Felipe Nasr

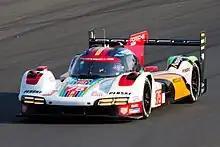
Nasr competing at the 2023 24 Hours of Le Mans. His first as a Porsche factory driver.

In January 2019, Nasr joined GEOX Dragon for the rookie test in Marrakesh, but was unable to participate due to contractual issues. The following month, it was announced Nasr would replace Maximilian Günther from the Mexico City ePrix onwards. Because of Nasr's IMSA commitments, Günther had temporarily returned to his seat at the 2019 Rome ePrix. He made his debut at the 2019 Mexico City ePrix where he finished in 19th place, having run at the back of the pack for the majority of the race. At his second race in Hong Kong, he crashed his car into the wall early in the race, taking out the two Mahindra cars of Pascal Wehrlein & Jerome d'Ambrosio in the process. At his third race in Sanya he stalled on the grid & recorded his second successive DNF. Nasr has not returned to Formula E since, ending his run at three consecutive races with one non-points finish and two DNFs, as the team opted to continue using Günther moving forward. He was classified 24th overall in the championship, tied on 0 points with Tom Dillmann & Felix Rosenqvist.